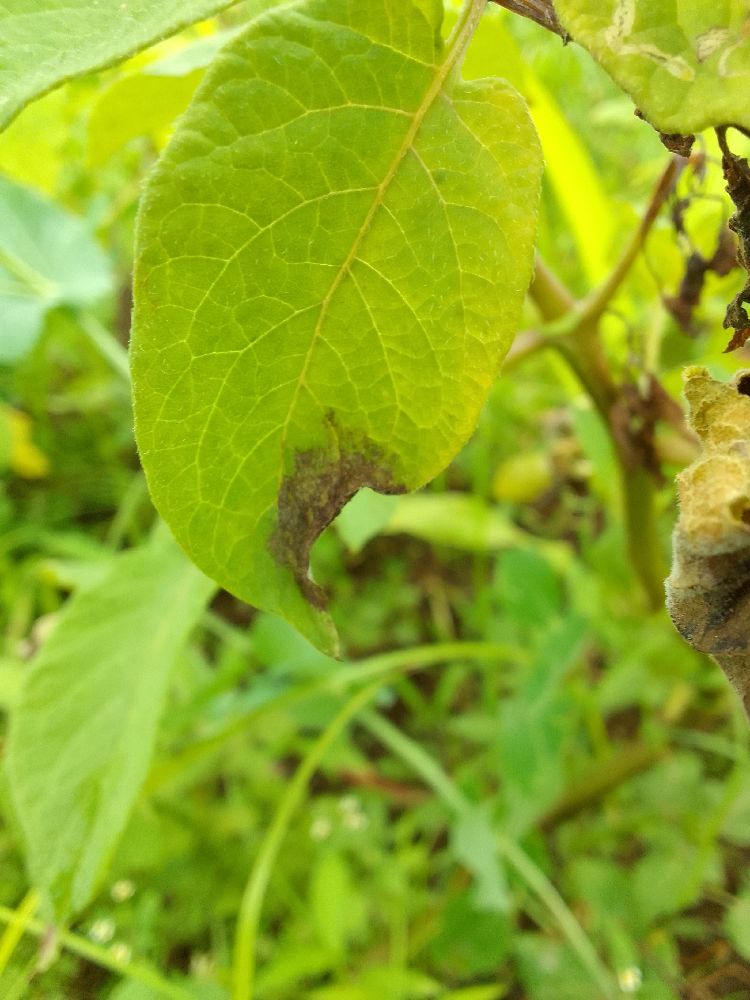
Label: Late blight